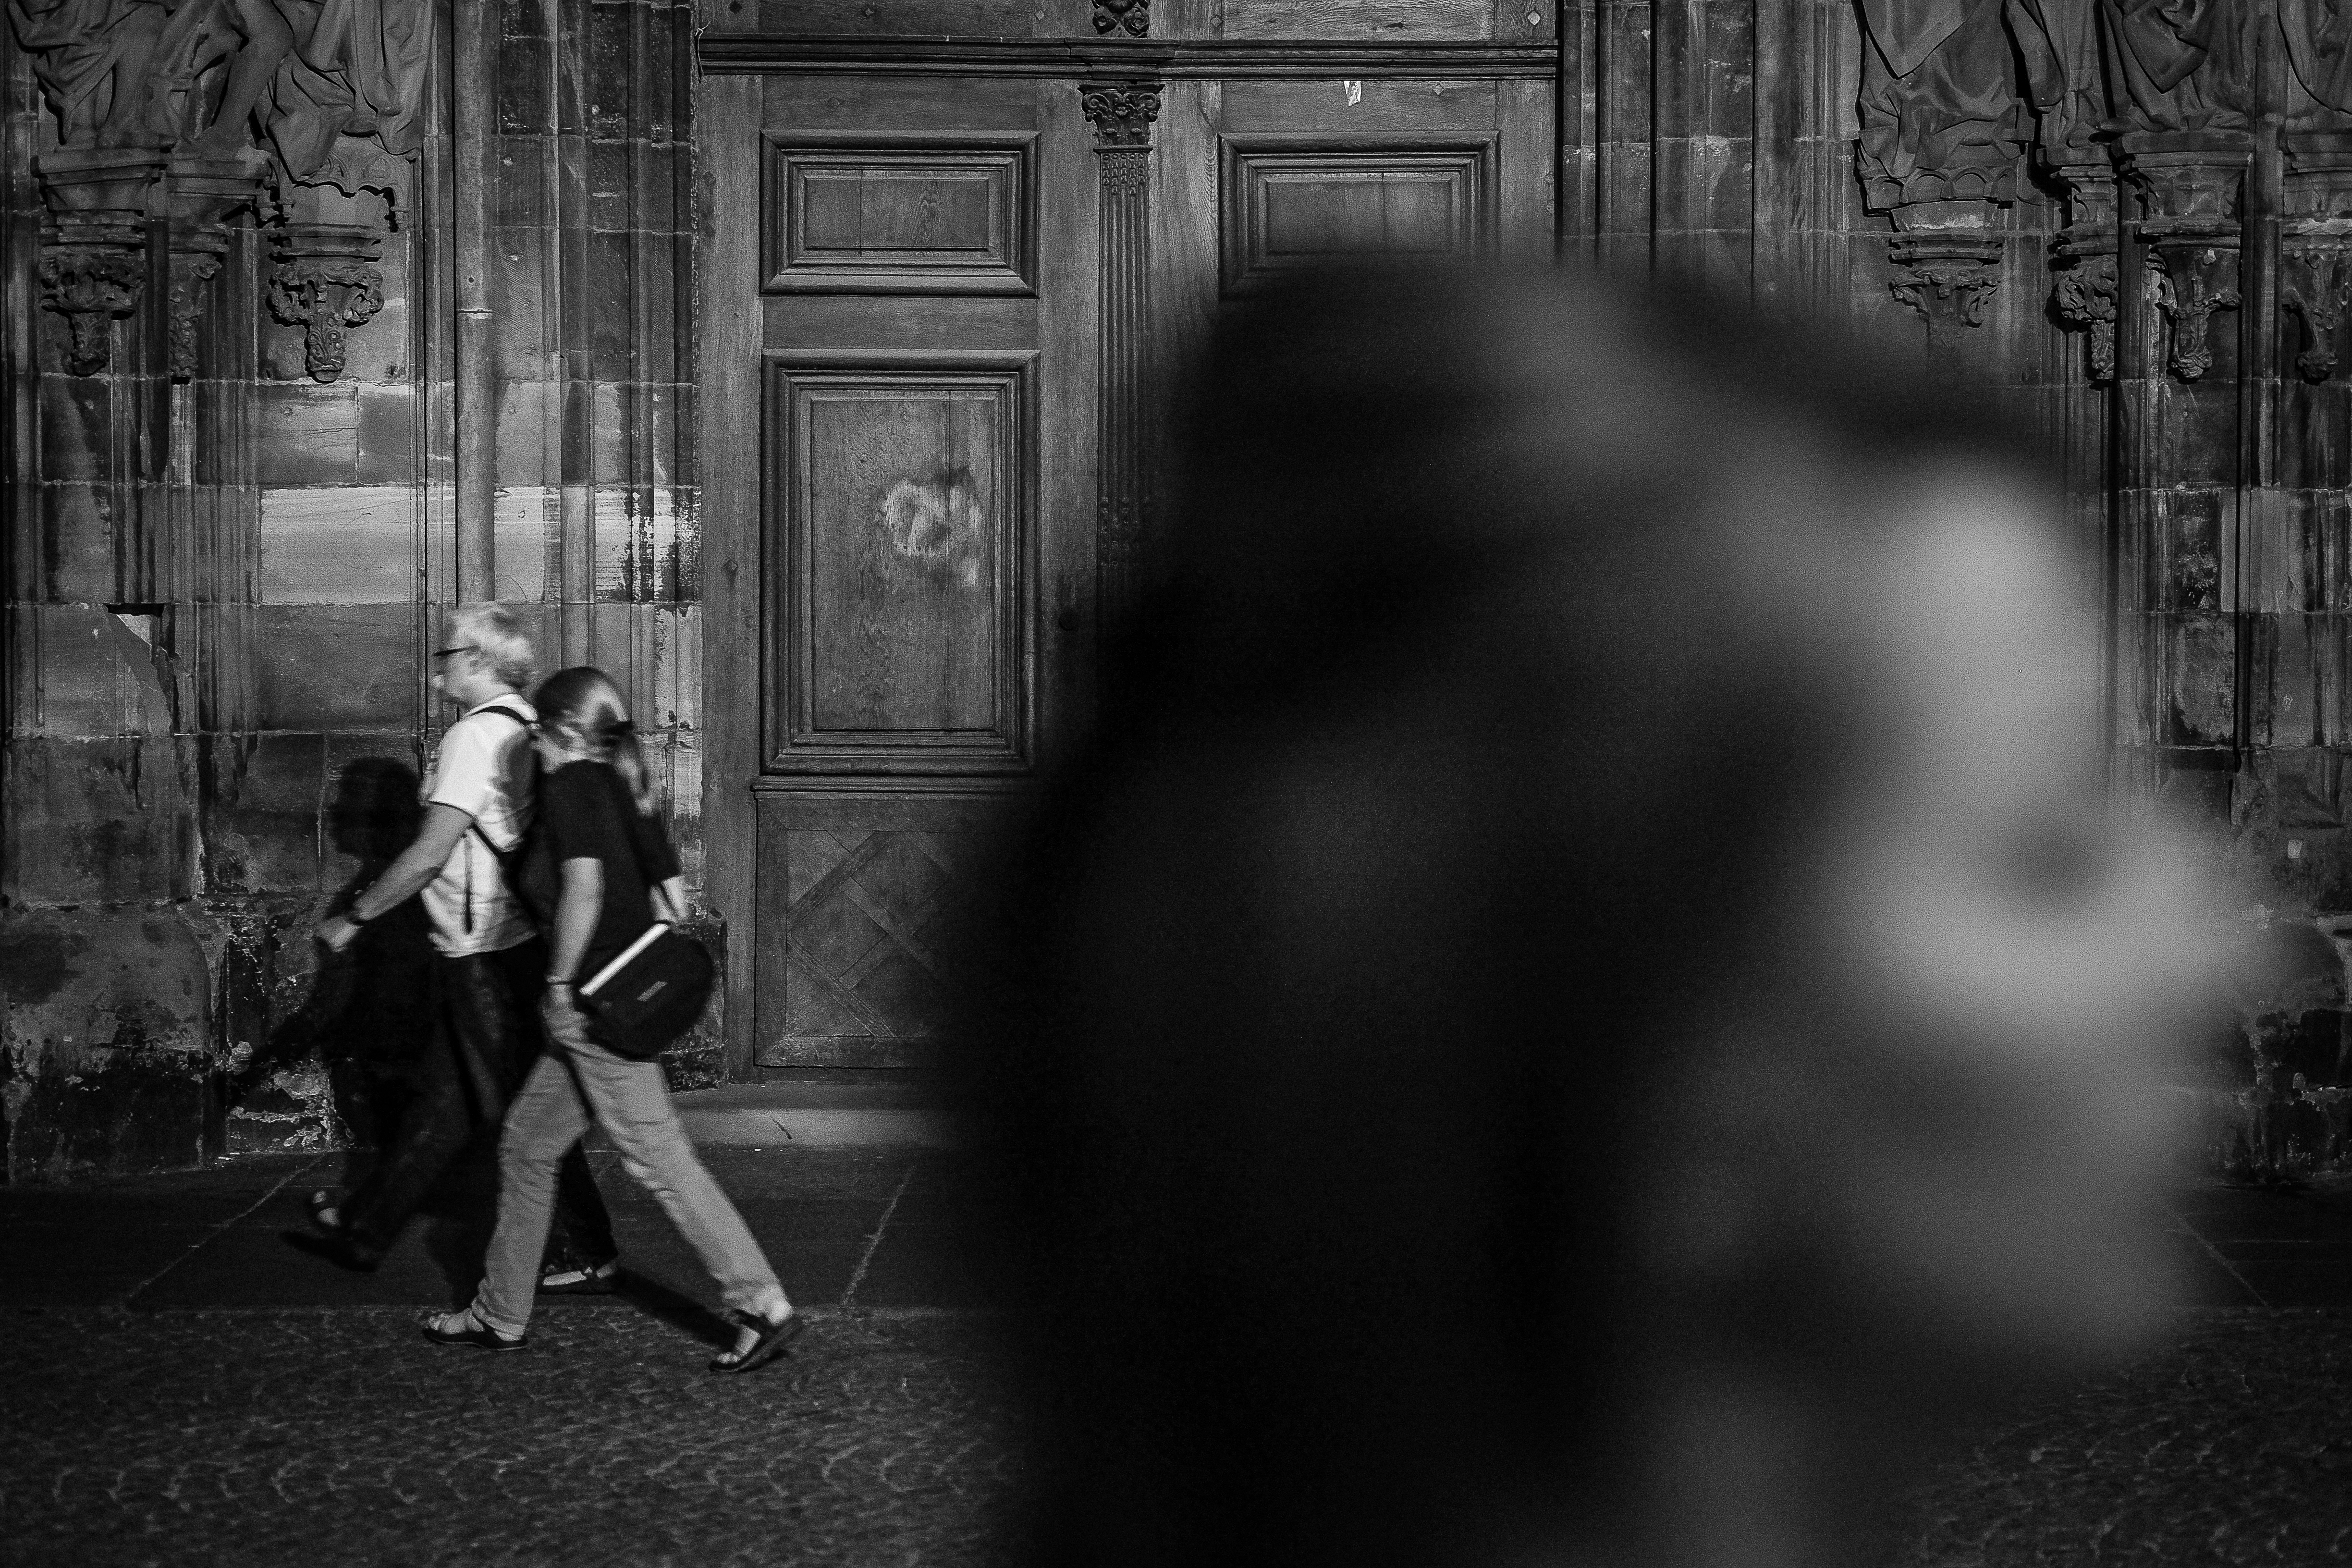
black and white, white, street, photography, france, direction, darkness, black, monochrome, photograph, strasbourg, frankreich, strase, richtung, strasburg, monochrome photography, film noir